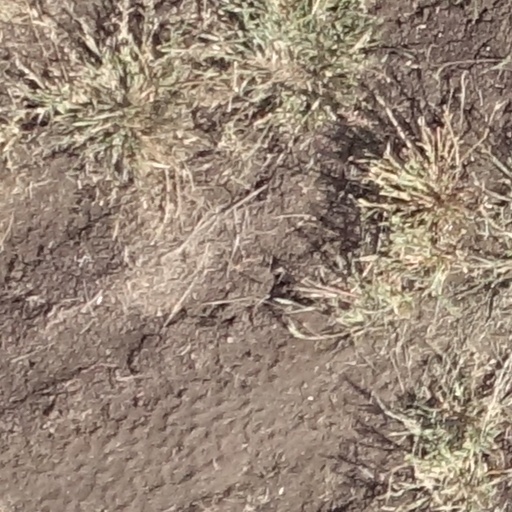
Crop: sorghum